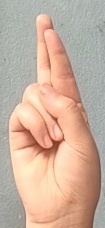
ASL sign: R